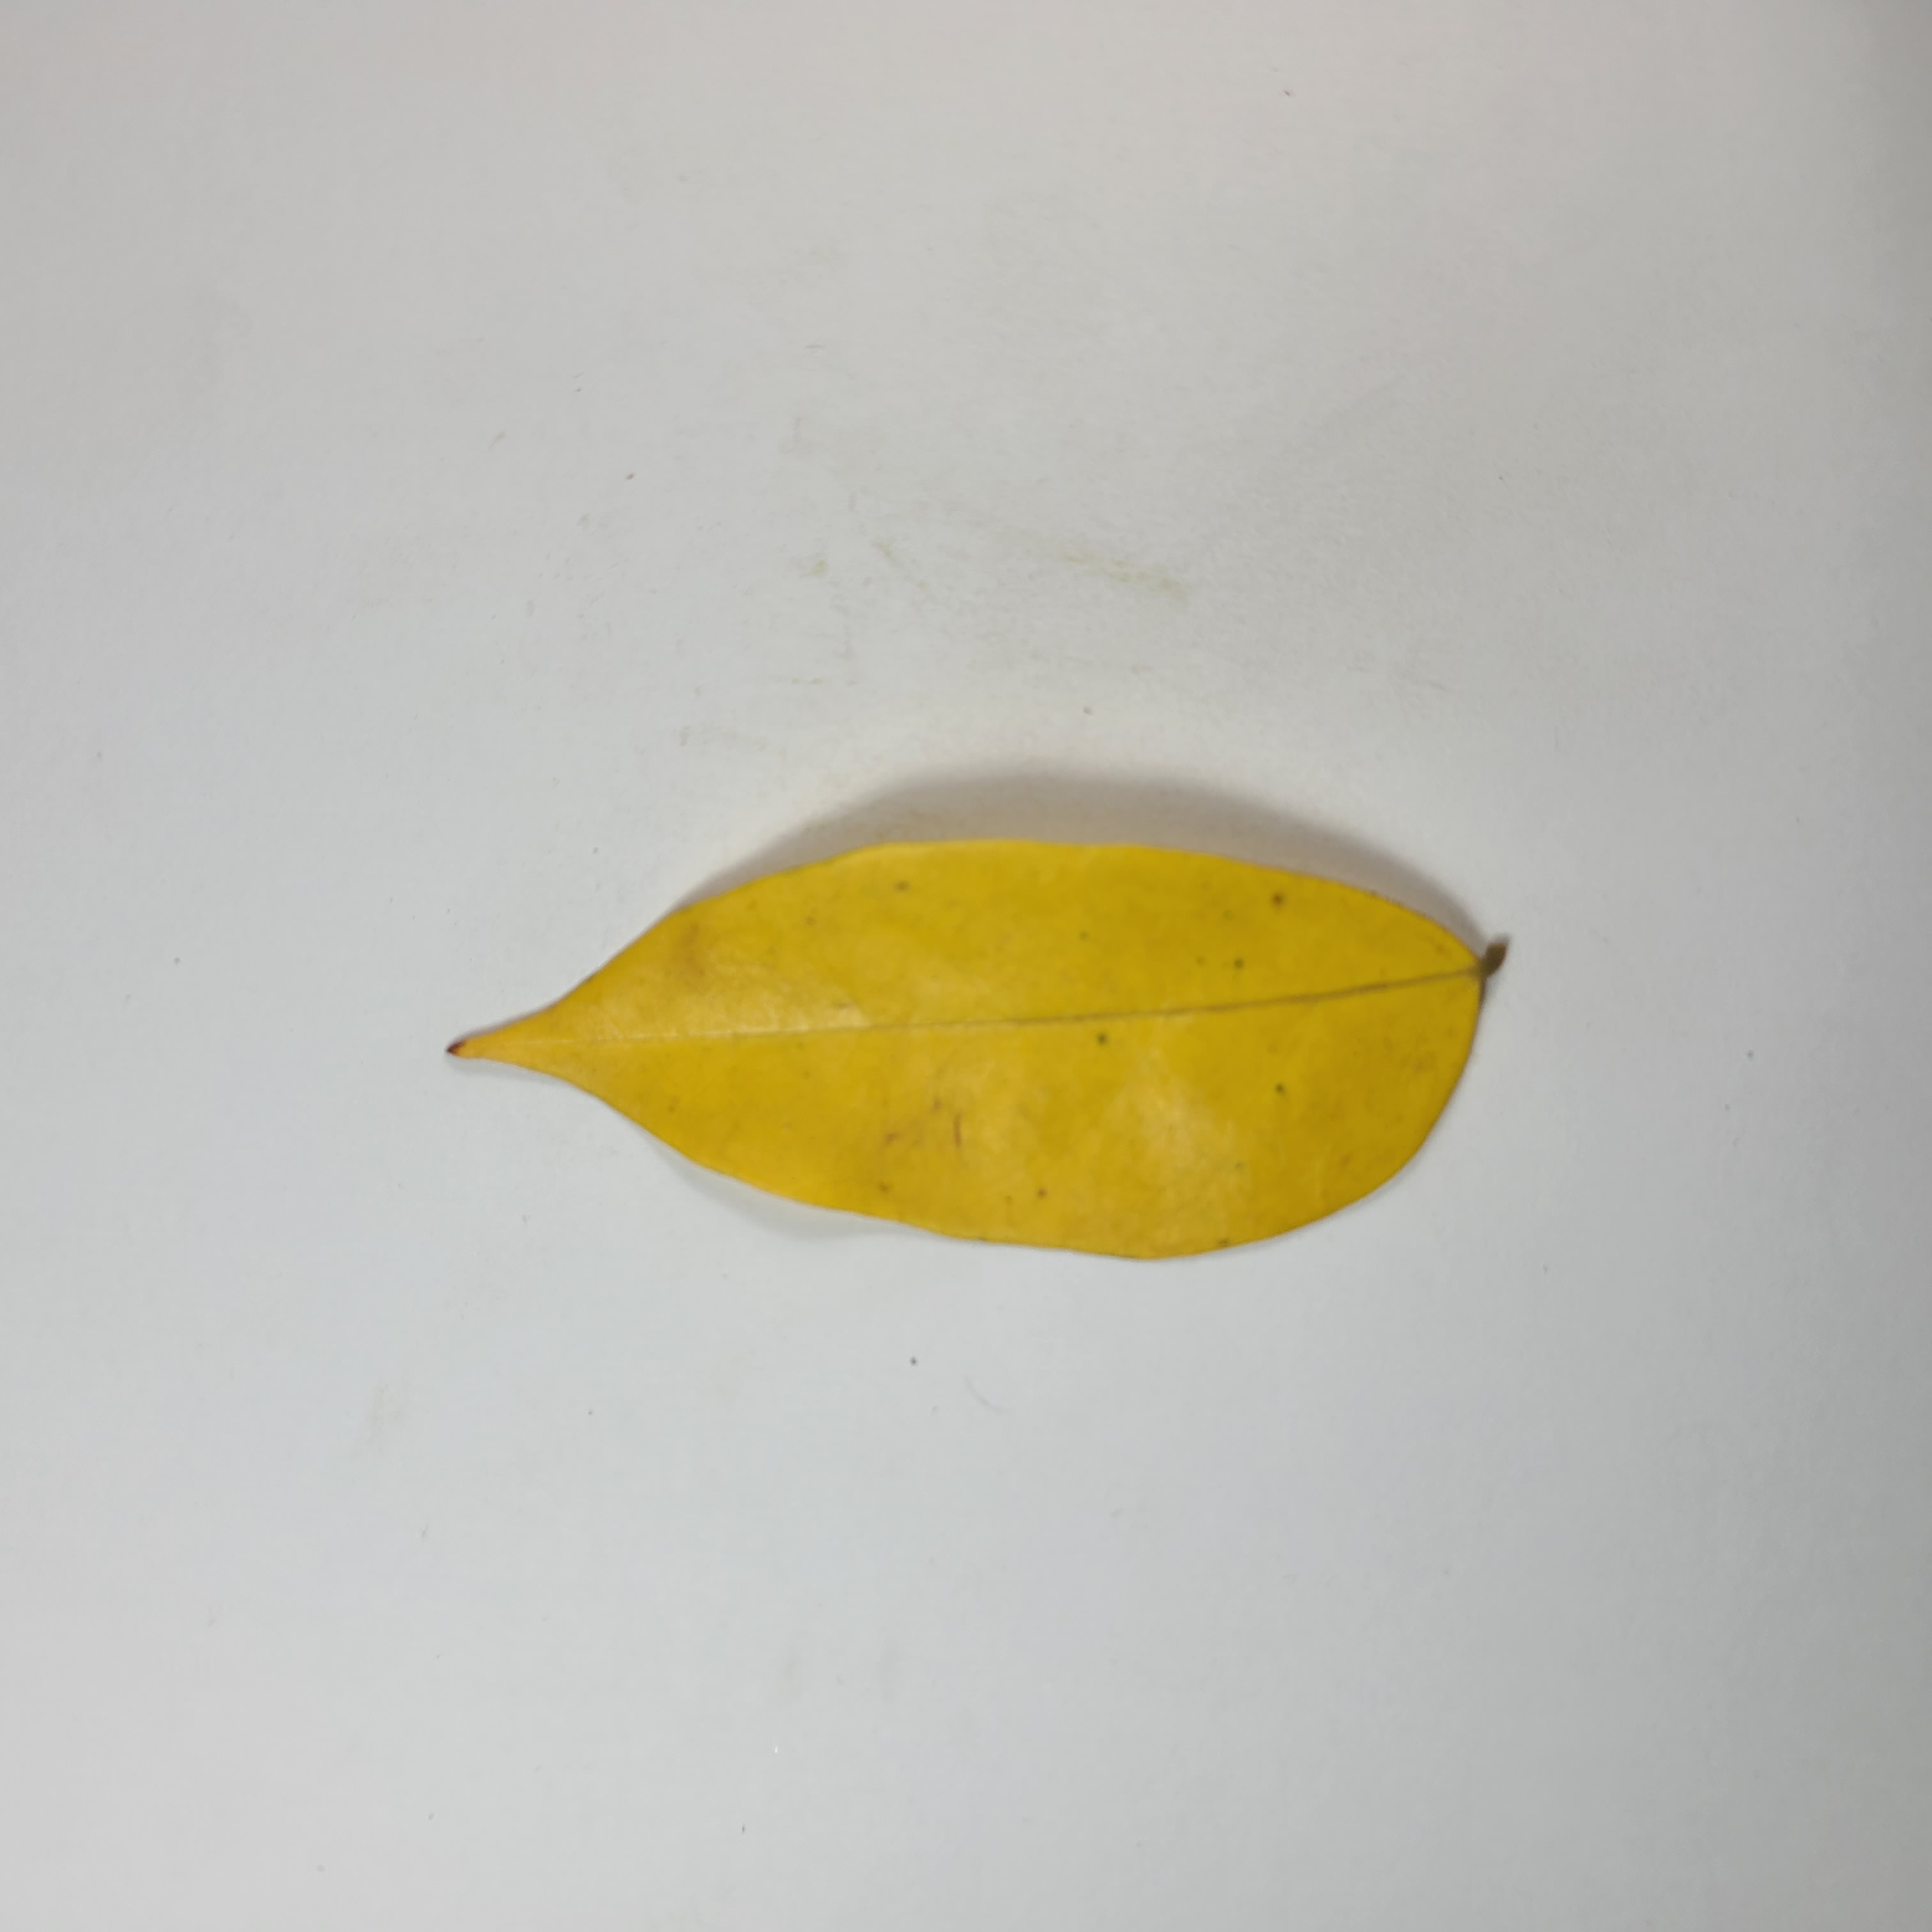
Label: Yellow Leaves